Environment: real
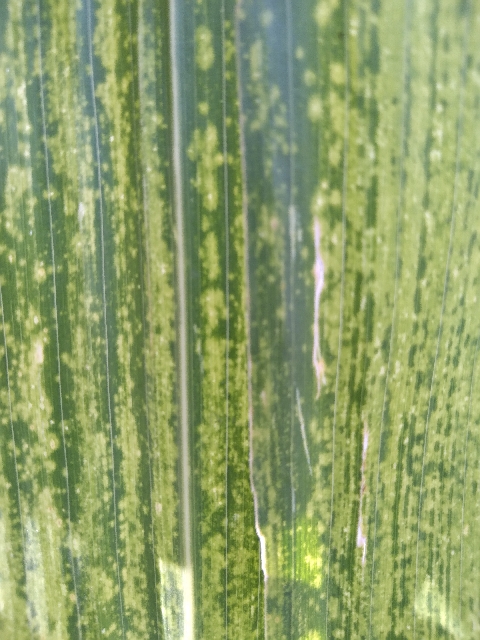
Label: lethal_necrosis